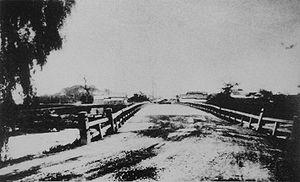
La bataille de Toba-Fushimi est un conflit opposant les forces pro-impériales aux forces shogunales de Tokugawa durant la guerre de Boshin au Japon. La bataille a commencé le 27 janvier 1868, quand les forces du shogun et les forces coalisées des domaines de Chōshū, de Satsuma et de Tosa se sont rencontrées près de Fushimi. La bataille a duré quatre jours et s'est conclue par une défaite décisive pour le shogunat Tokugawa.